Emanuel Löffler

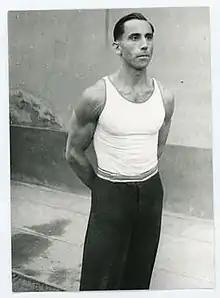
Emanuel Löffler in

Emanuel Löffler (29 December 1901 – 5 August 1986) was a Czech gymnast who competed in the 1928 Summer Olympics and in the 1936 Summer Olympics. Additionally, he won several individual and team medals throughout the 1930s at the World Championships.